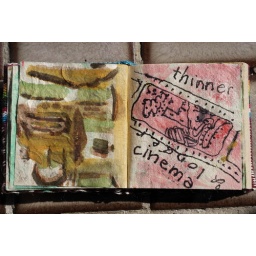
book pages on screen miss out readings from rotating a book in hand - video works - 45 x 40 mm